Collision (novel)

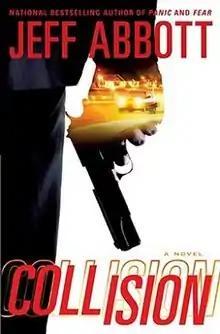
First edition (Dutton)

Collision is a 2008 thriller novel by Jeff Abbott. The novel was also known as Run in the UK.